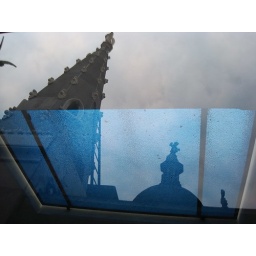
windows in the sky 4(toma directa)